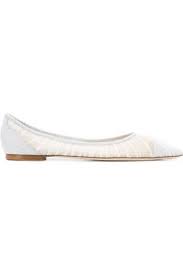
Label: Ballet Flat